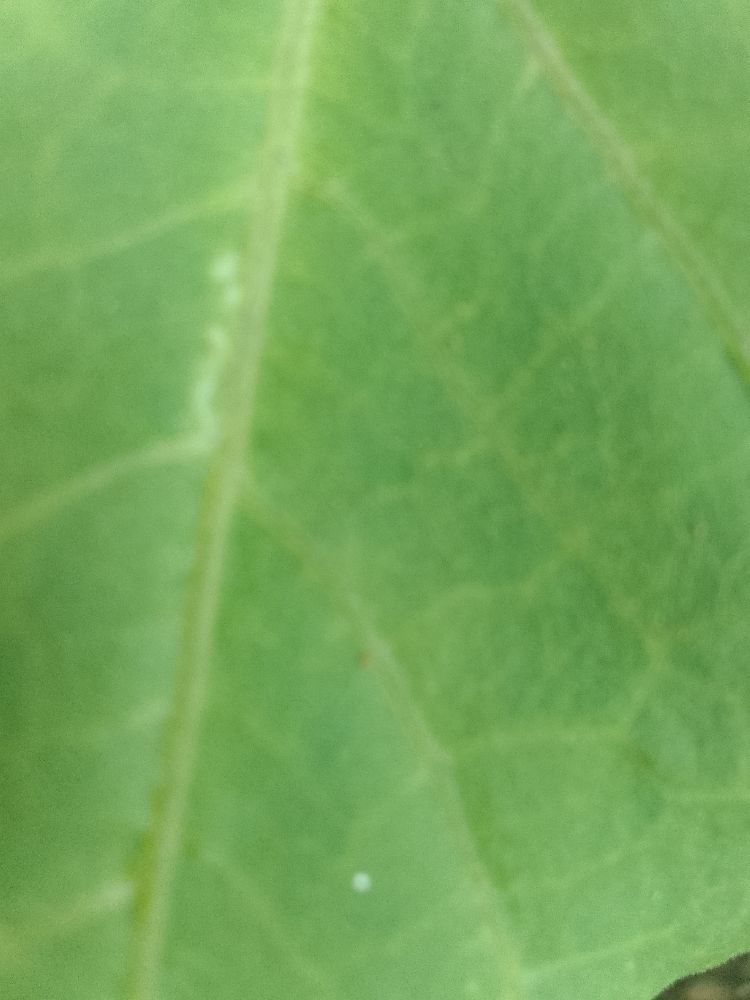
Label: healthy